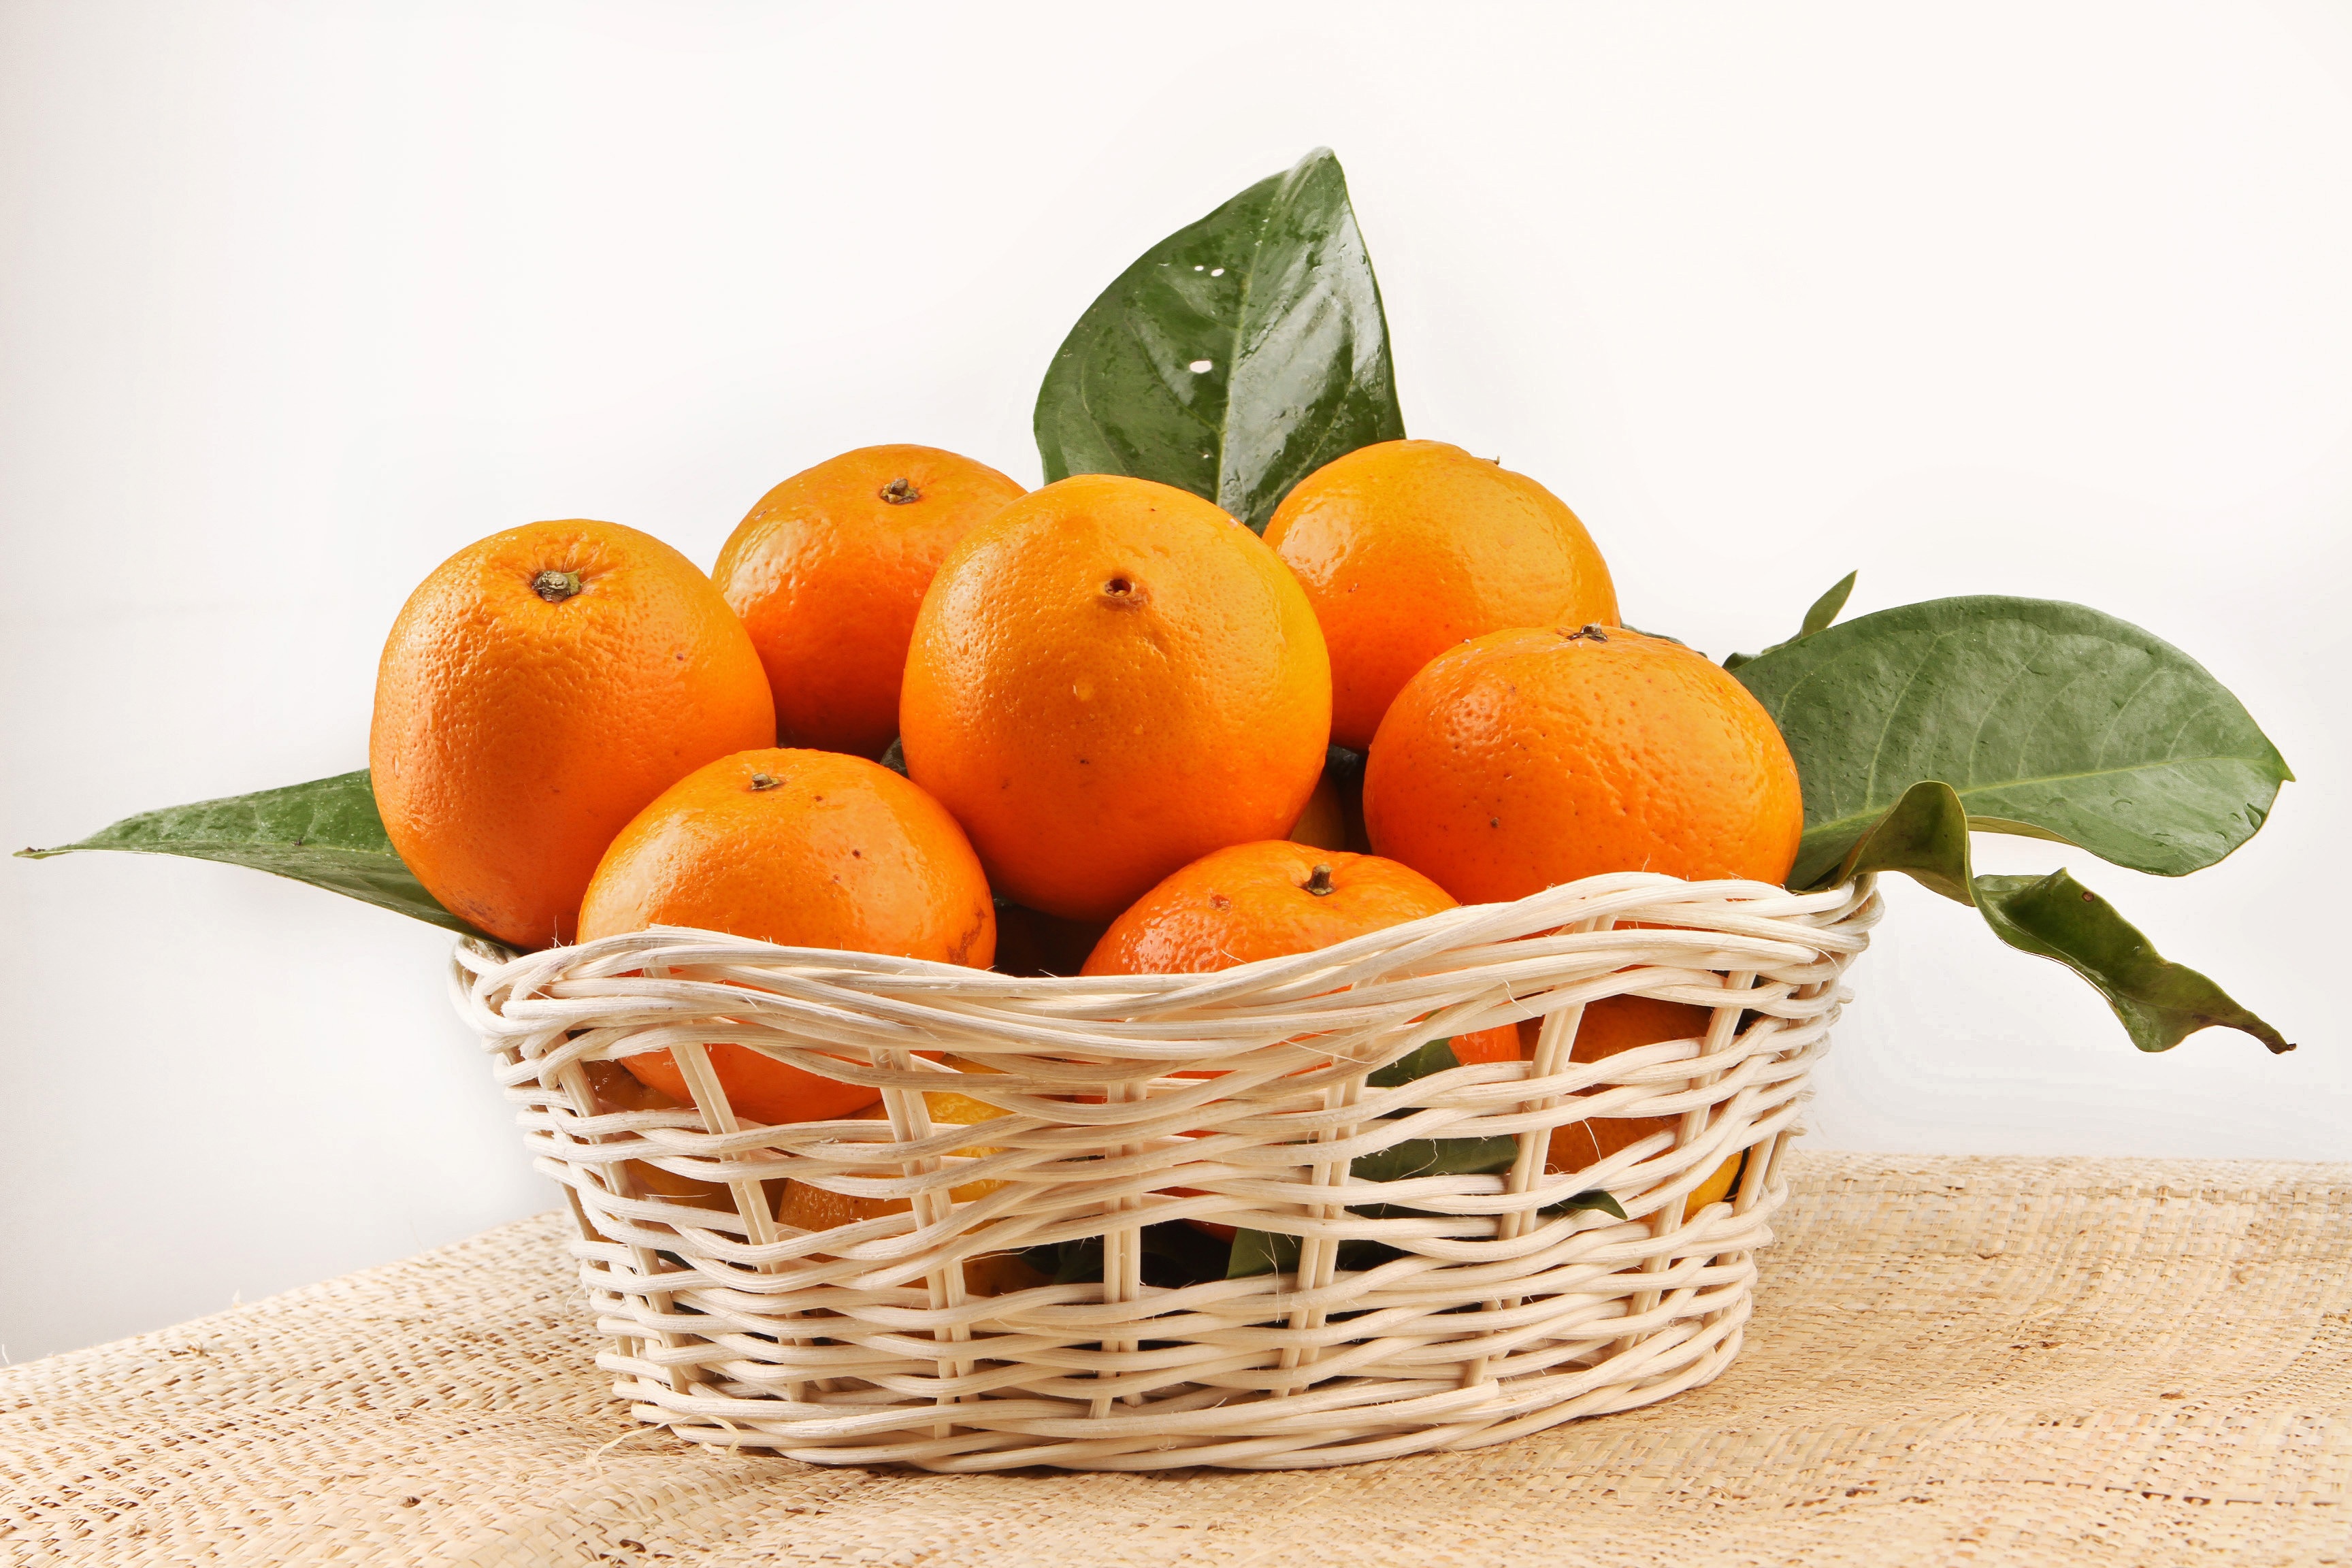
rangpur, tangerine, fruit, citrus, mandarin orange, clementine, valencia orange, food, plant, tangelo, calamondin, bitter orange, orange, grapefruit, kumquat, vegetarian food, natural foods, wicker, still life photography, still life, produce, basket, flowering plant, accessory fruit, perennial plant, superfood